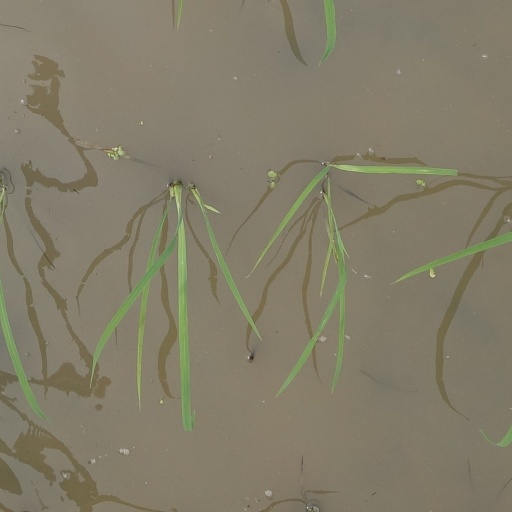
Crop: rice